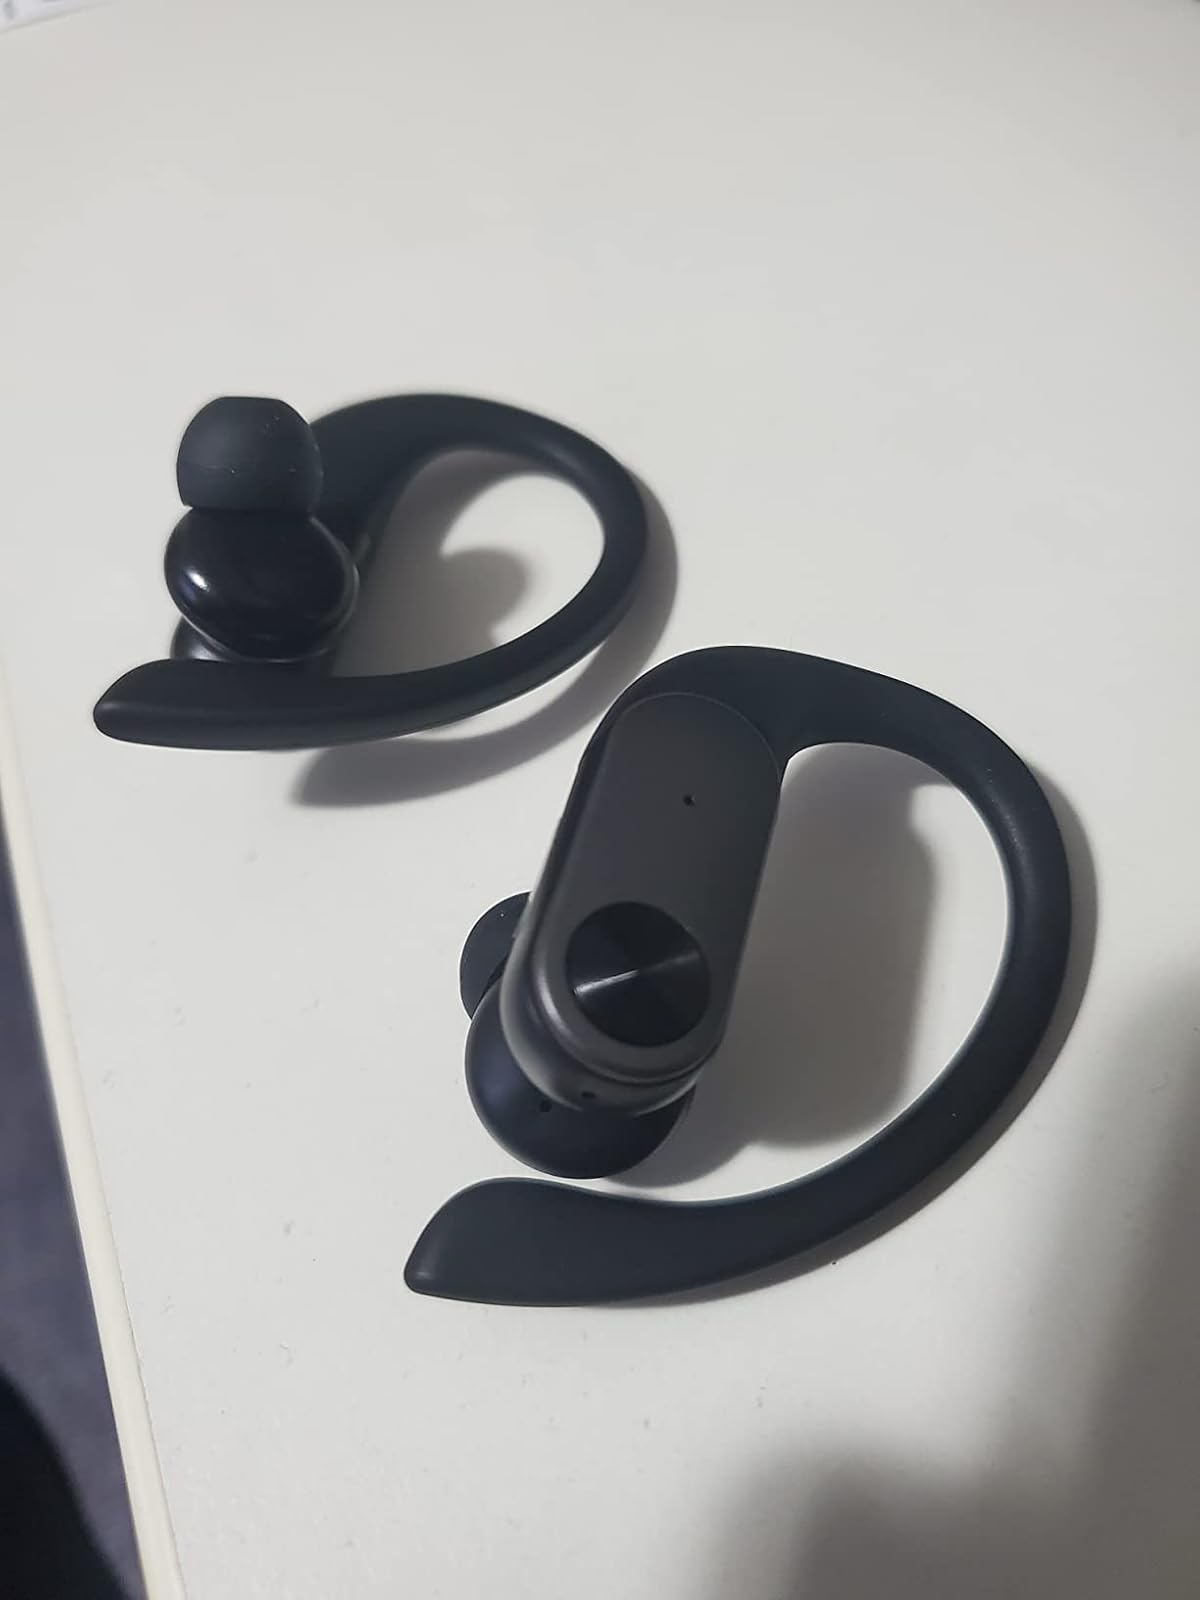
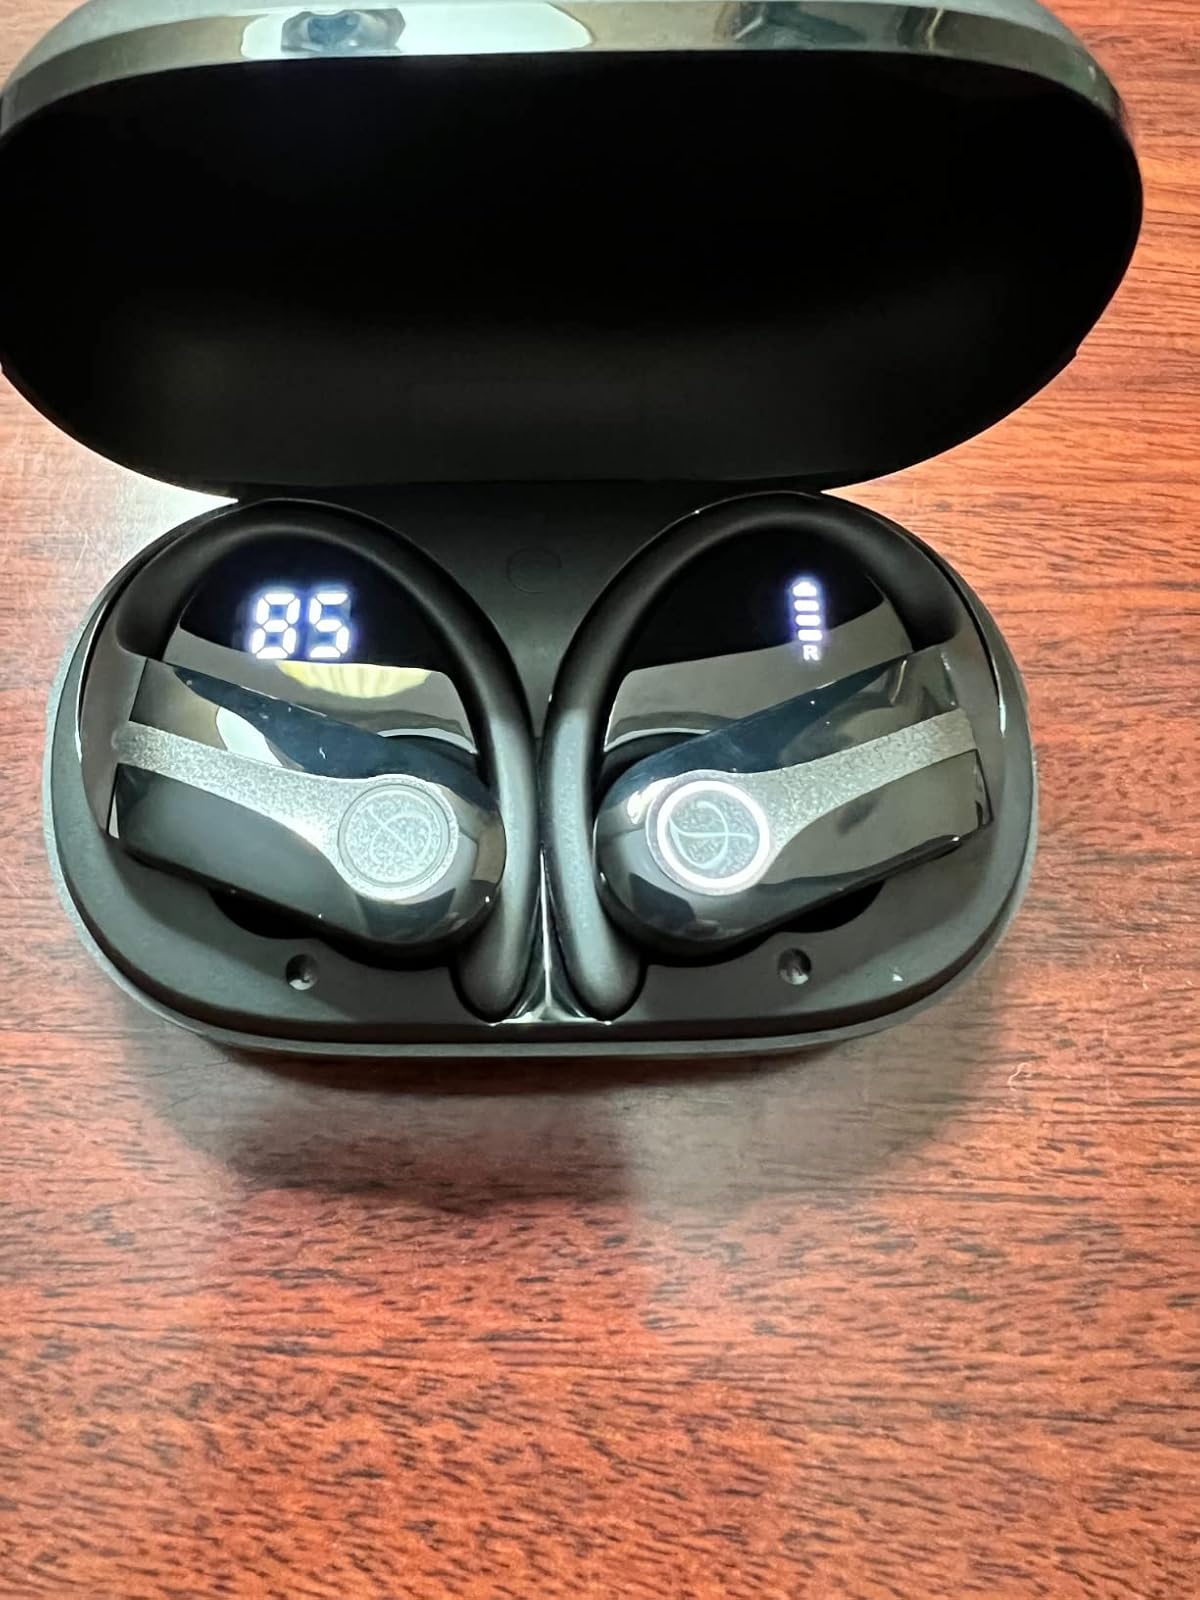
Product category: earbuds
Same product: no